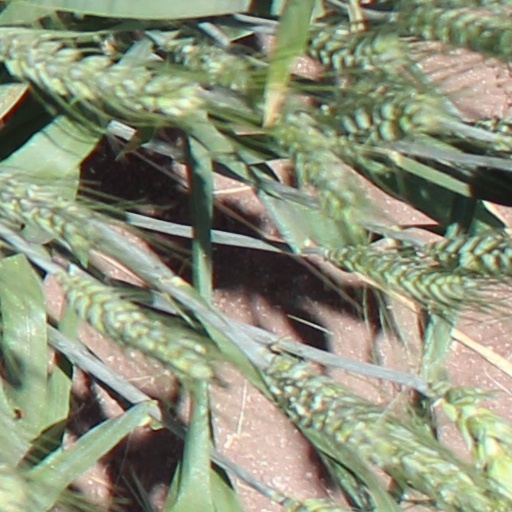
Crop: wheat